Darel District

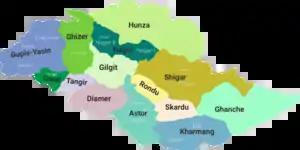
District map of Gilgit-Baltistan

The Darel District is bounded on the north by the Ghizer District, on the north-east by the Gilgit District, on the southeast by the Diamer District, and on the south and west by the Upper Kohistan District of Pakistan's Khyber Pakhtunkhwa Province.